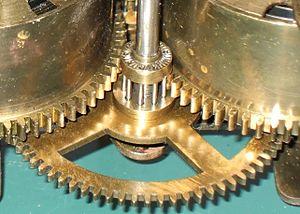
Gros-plan sur un engrenage à fuseaux ou à lantern.
Un mécanisme d'horlogerie est l'organe ou l'élément fondamental d'un instrument horloger. Il en assure la fonction principale qui est de « donner l'heure ».